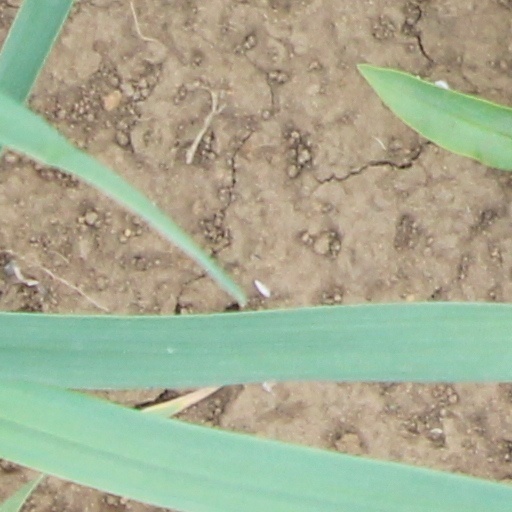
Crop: wheat